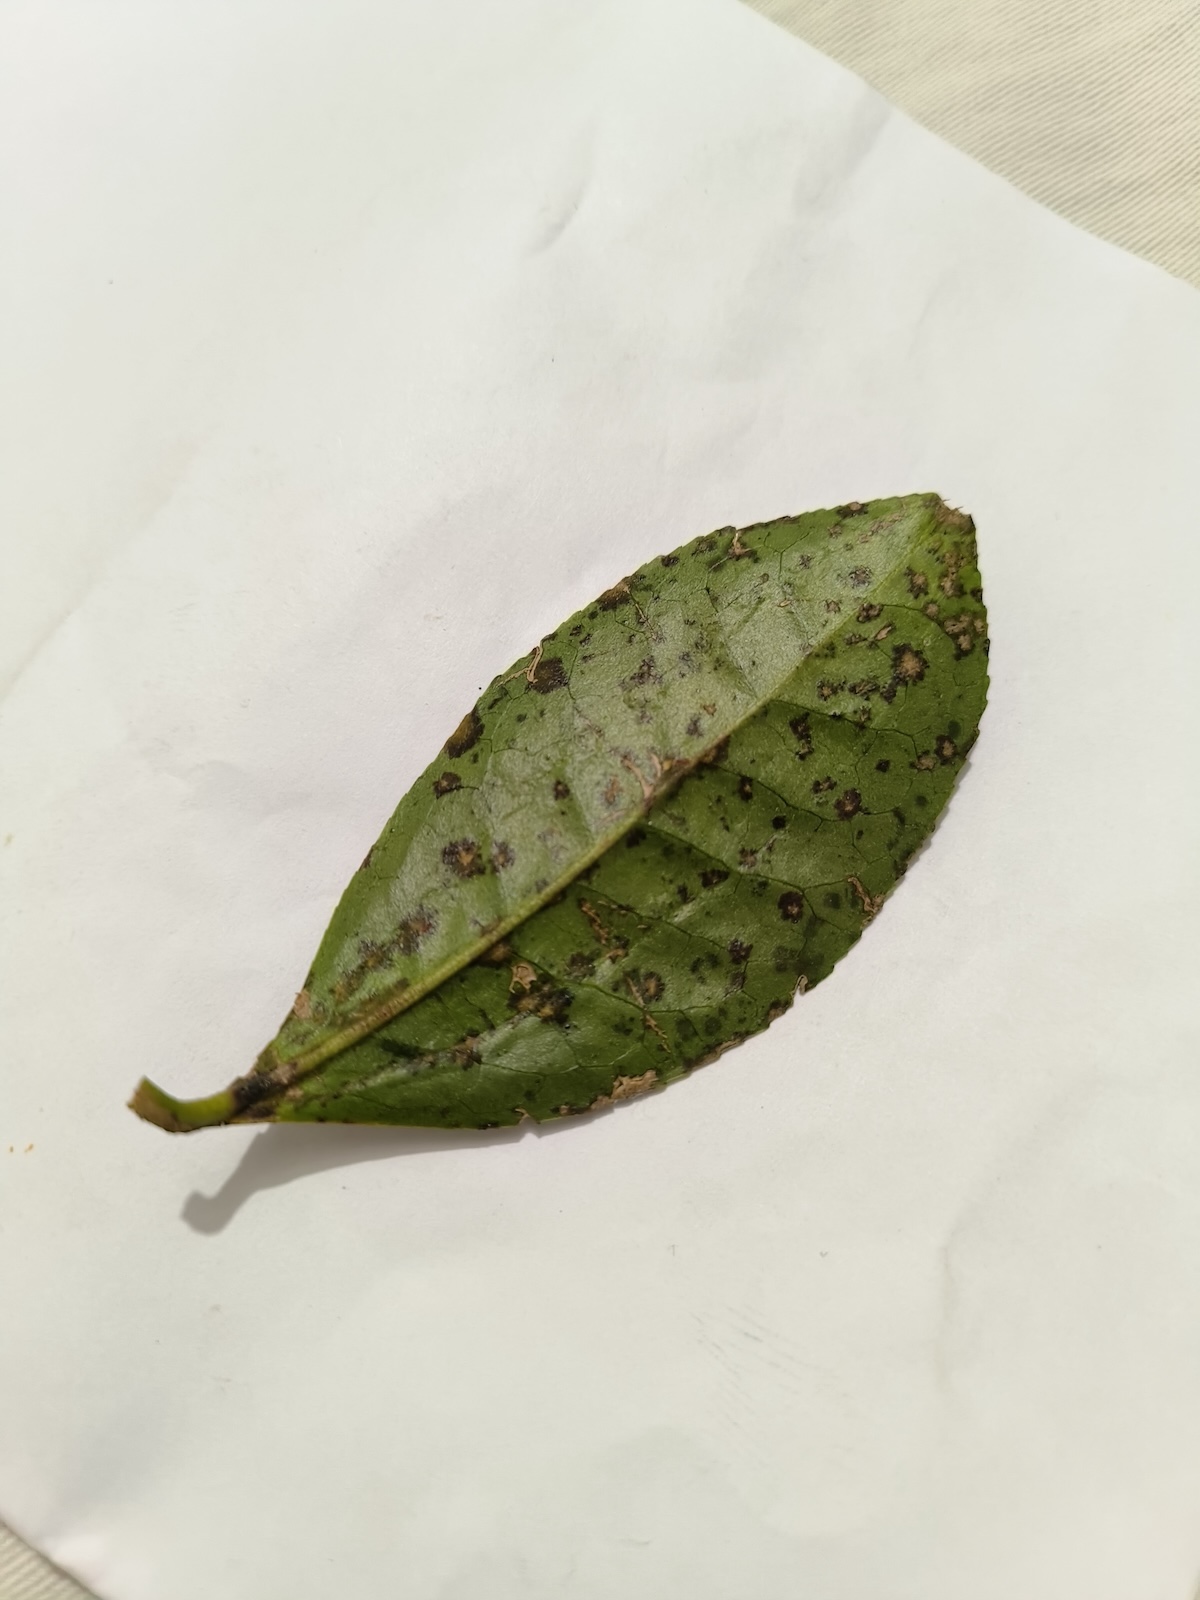
Label: Tea algal leaf spot